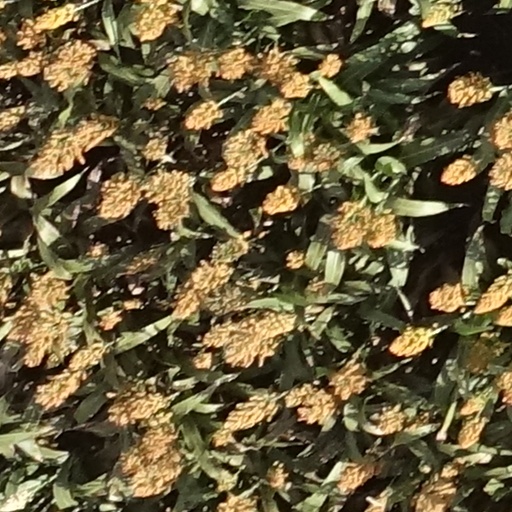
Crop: sorghum